New World (South Korean TV series)

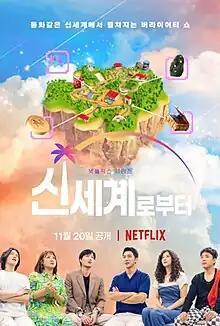

New World is a reality show produced by Netflix starring Lee Seung-gi, Eun Ji-Won, Kim Hee-chul, Jo Bo-ah, Park Na-rae, Kai. It was released by Netflix on November 20, 2021.